The Fratellis

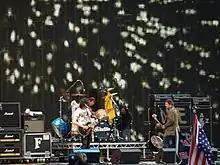
The Fratellis performing at T in the Park, 2008

The band's name came from the criminal family in "The Goonies". They played their first show on 4 March 2005 in Glasgow, and received their first radio play in 2005. They were signed by Fallout Records after less than 10 shows. The band formed after the band members placed adverts in record stores around Glasgow, originally forming as a four-piece with Mince on lead guitar and a drummer called Chris who was soon fired. "The Fratellis EP" was released on 3 April 2006, featuring the tracks "Stacie Anne" and "The Gutterati?". The band's first single, "Henrietta", was released on 12 June 2006 and reached number 19 on the UK Charts.